Watercock

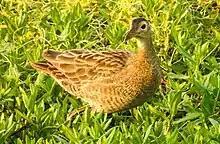
An immature

Adult male watercocks are long and weigh . They have mainly black-grey plumage with red legs, bill, extended frontal shield and horn. Young males are buff in colour, darkening as they mature. Their bill is yellow and their legs are green. Female birds are smaller at and . They are dark brown above and paler below. Their plumage is streaked and barred with darker markings. The bill is yellow and the legs are green. The downy chicks are black, as with all rails. The body of this rail is flattened laterally to allow easier passage through the reeds or undergrowth. It has long toes and a short tail.